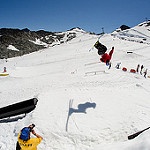
Scene: Outdoor